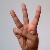
The image shows a hand gesture representing the letter 'W' in Indian Sign Language.